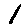
Label: 1